Bousbir

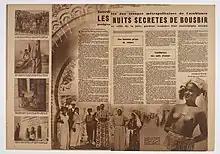
Bousbir in the French magazine "Qui ? le magazine de l'énigme et de l'aventure" November 6, 1947.

Picture postcards were available as souvenirs. Many were taken by French military photographer Marcelin Flandrin. He was influential in creating the stereotype of the "Arab African" prostitute: young, brown, exotic looking (to the European eye) topless and wearing robes or kaftans. Most of the photographs were carefully staged rather than being taken spontaneously.